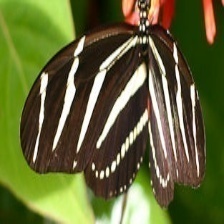
Species: ZEBRA LONG WING